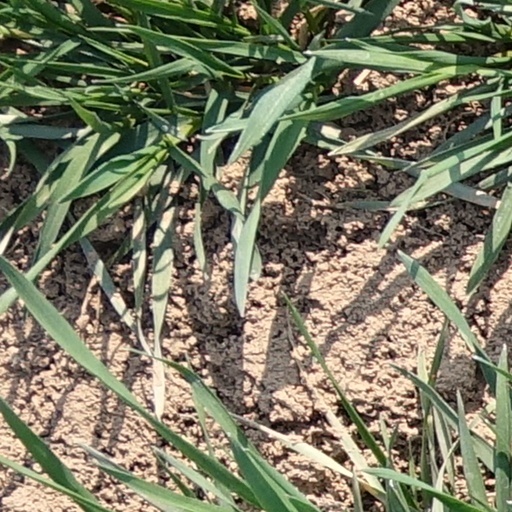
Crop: wheat